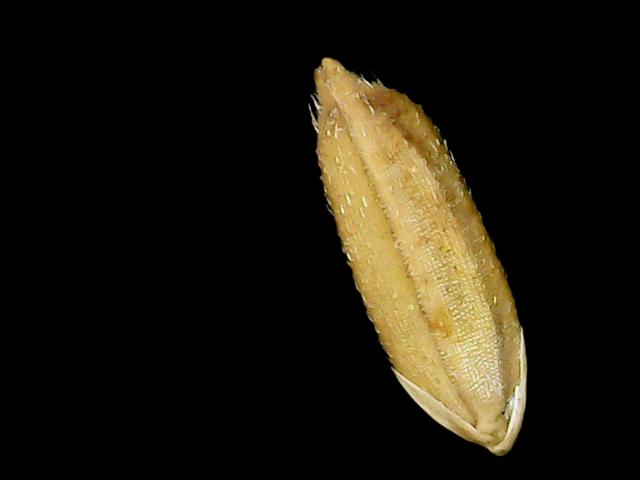
Rice variety: Bd51